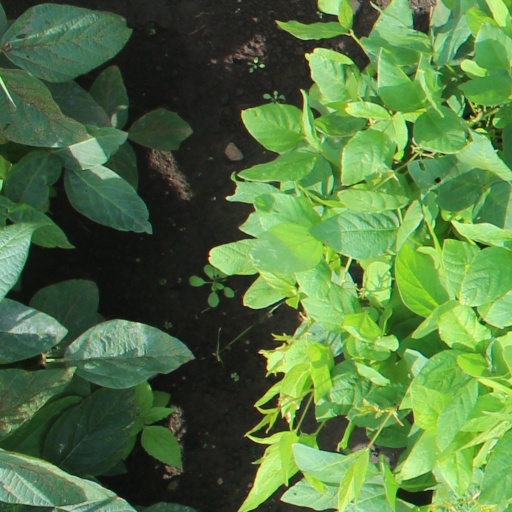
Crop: soybean